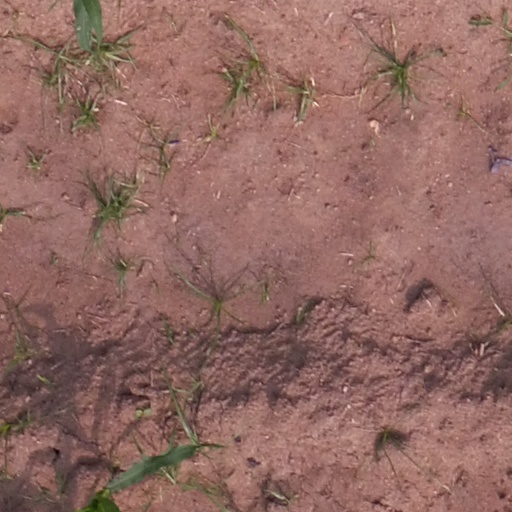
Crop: maize; corn